Aleksandr Yushin

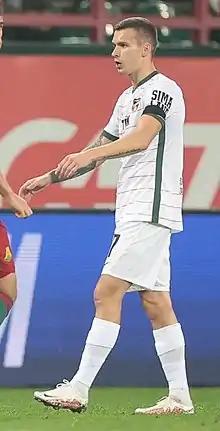
Yushin with Ural Yekaterinburg in 2022

Aleksandr Yuryevich Yushin (born 4 April 1995) is a Russian professional footballer who plays as a centre-forward or winger for Torpedo Moscow.